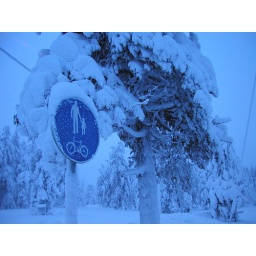
A snow covered road sign in Ruka, Finland